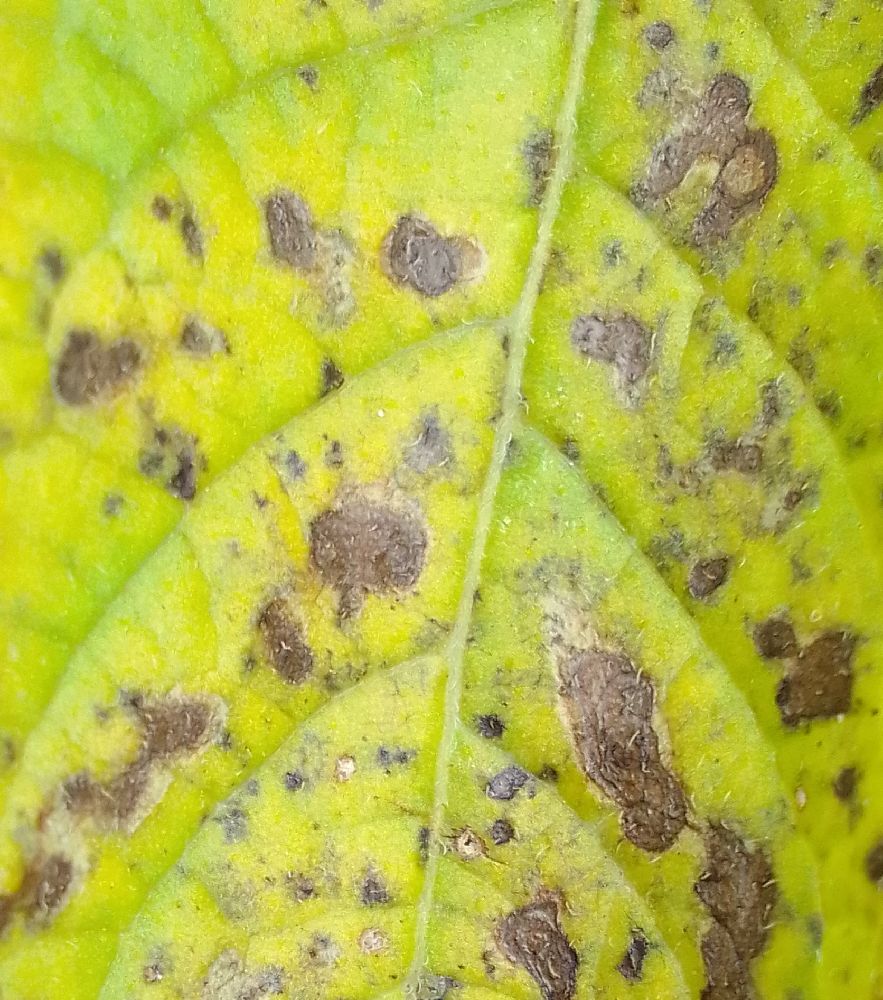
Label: Early blight